Arunachalesvara Temple

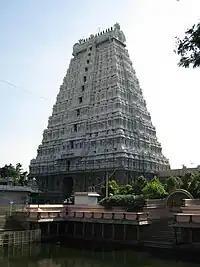
Gateway tower with multiple storeys

Once, a dispute arose between Lord Brahma and Lord Vishnu over who was the supreme among them. To settle their argument and teach them the truth, Lord Shiva appeared before them as a boundless, infinite pillar of fire, known as the Jyoti Sthambha. Shiva declared that whoever could find either the top or the bottom of this pillar would be considered the greatest. Brahma took the form of a swan and flew upwards in search of the summit, while Vishnu assumed the form of a boar (Varaha) and dug deep into the earth to find the base. After searching tirelessly, Vishnu humbly accepted defeat, realizing that the pillar was endless. However, Brahma, out of ego, lied that he had found the top, using the falling Thazhampoo (Ketaki flower) as false proof. Angered by Brahma’s dishonesty, Shiva cut off Brahma’s fifth head and cursed him that there would be no temples solely dedicated to him. Pleased with Vishnu’s humility, Shiva blessed him. Both Brahma and Vishnu realized that Shiva alone is the Supreme Reality, beyond creation and preservation, the infinite, beginningless and endless truth. To bless the world, Shiva manifested from this infinite light as the Arunachala Hill at Tiruvannamalai, representing his form as the fire element (Agni) among the Pancha Bhoota Sthalams. Later, Shiva revealed himself in the form of the Lingam, known as Lingodbhava, symbolizing the Supreme that is beyond comprehension, without beginning or end. This incident is commemorated through the Lingodbhava murti found on the western wall of Shiva temples and through the Karthigai Deepam festival, where a great flame is lit atop Arunachala Hill to signify Shiva’s timeless Jyoti form.